Answer in natural language. How many Toilets are visible in the scene? Choose between the following options: 0, 2, 1, 3 or 4
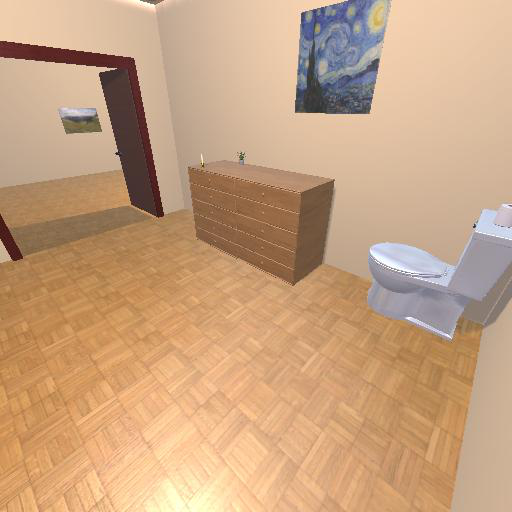
<answer>1</answer>